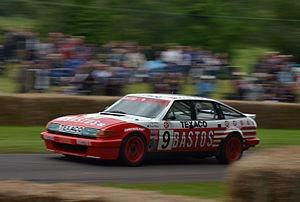
Jeff Allam, né le 19 décembre 1954 à Epsom, est un pilote automobile anglais, essentiellement sur voitures de tourisme.
Denis Clive Hulme dit Denny Hulme est un pilote de course automobile néo-zélandais, qui a notamment disputé 112 Grands Prix de Formule 1 en dix saisons de 1965 à 1974. Denny Hulme a remporté 8 GP, est monté 33 fois sur le podium et a terminé 61 fois dans les points. Il a décroché une pole position et neuf meilleurs tours en course. Hulme a marqué 248 points au championnat du monde de Formule 1 et obtenu le titre de champion du monde en 1967 sur Brabham-Repco.